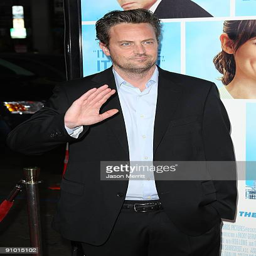
person arrives at the premiere